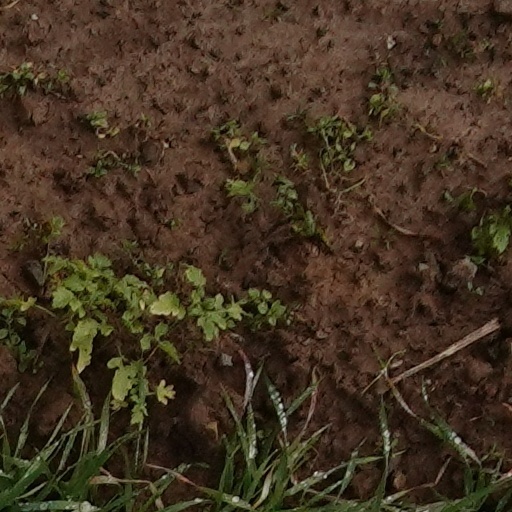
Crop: wheat